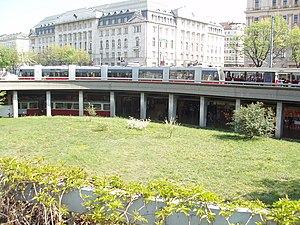
Wiener Straßenbahn / Fakta om linjer og drift / Vognpark
Stoppested Schottentor
Wiener Straßenbahn er et sporvognssystem i Østrigs hovedstad Wien. Der er 227 kilometer sporvognslinje i Wien, hvilket gør det til at af verdens største systemer.